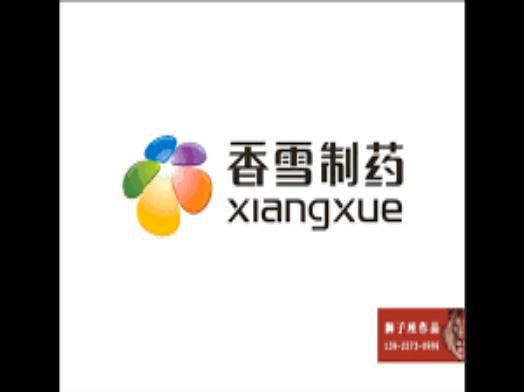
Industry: Medical